Chelsea Waterside Park

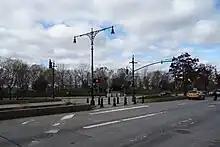
A footbridge was originally proposed to connect Chelsea Waterside with the rest of Hudson River Park (background).

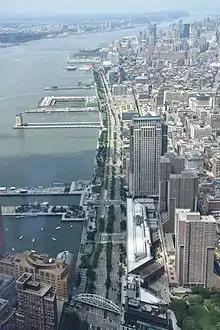
Chelsea Waterside and the rest of Hudson River Park were created during the redevelopment of the West Side Highway (pictured).

On December 15, 1973, a section of the West Side Elevated Highway at Gansevoort Street south of 14th Street collapsed under the weight of a dump truck, which was carrying asphalt for repairs to the highway. At the time, much of the highway was in disrepair and considered unsafe; in particular, the S-curve at 23rd Street was deemed dangerous. Afterwards, in January 1974 the highway was closed between Battery Park and 46th Street. That year, the federal government and the New York State Department of Transportation (NYSDOT) released a study known as the West Side Highway Project to explore replacement options for the highway.